Cedrus deodara

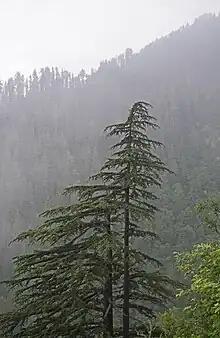
Cedrus deodara in Ayubia National Park, Khyber Pakhtunkhwa, Pakistan

Among Hindus, as the etymology of deodar suggests, it is worshiped as a divine tree. Deva, the first half of the Sanskrit term, means "divine", "deity", or "deus". Dāru, the second part, is cognate with (related to) the words "durum", "druid", "tree", and "true". Several Hindu legends refer to this tree. For example, Valmiki Ramayan reads: